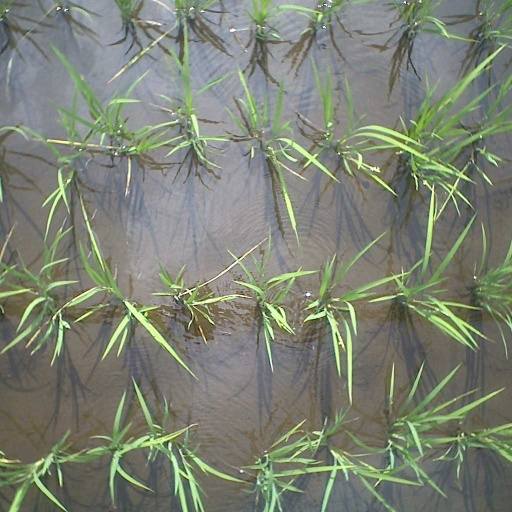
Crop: rice